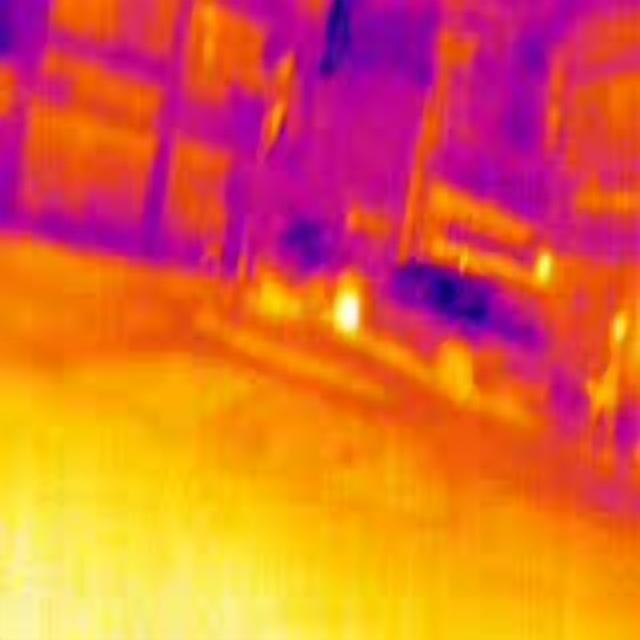
Detected objects:
label: person